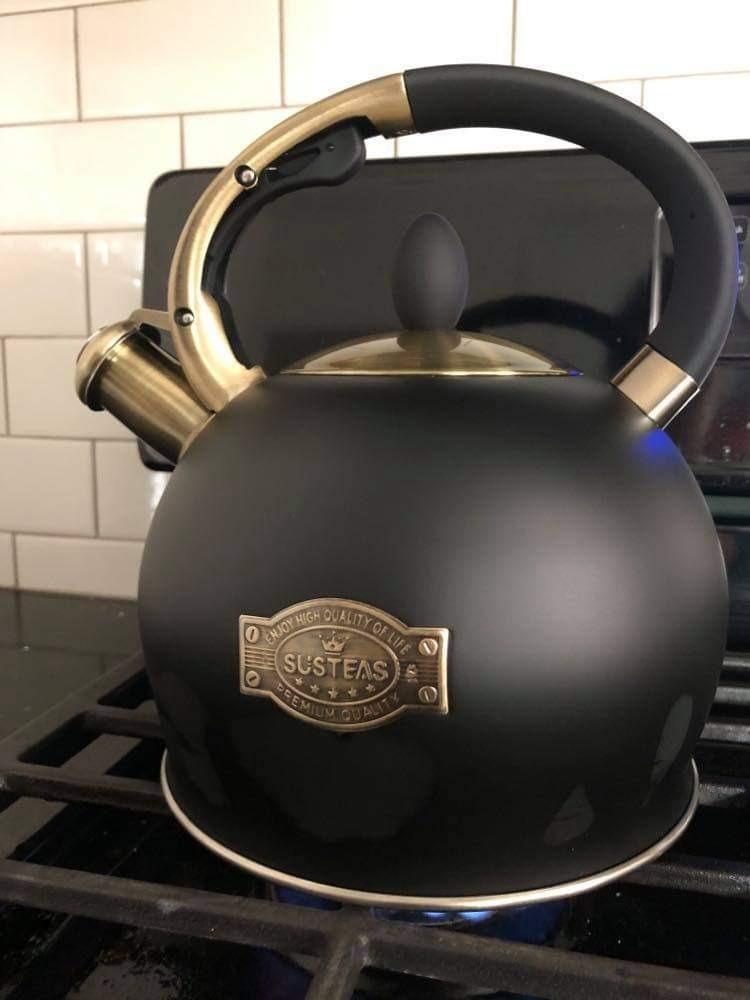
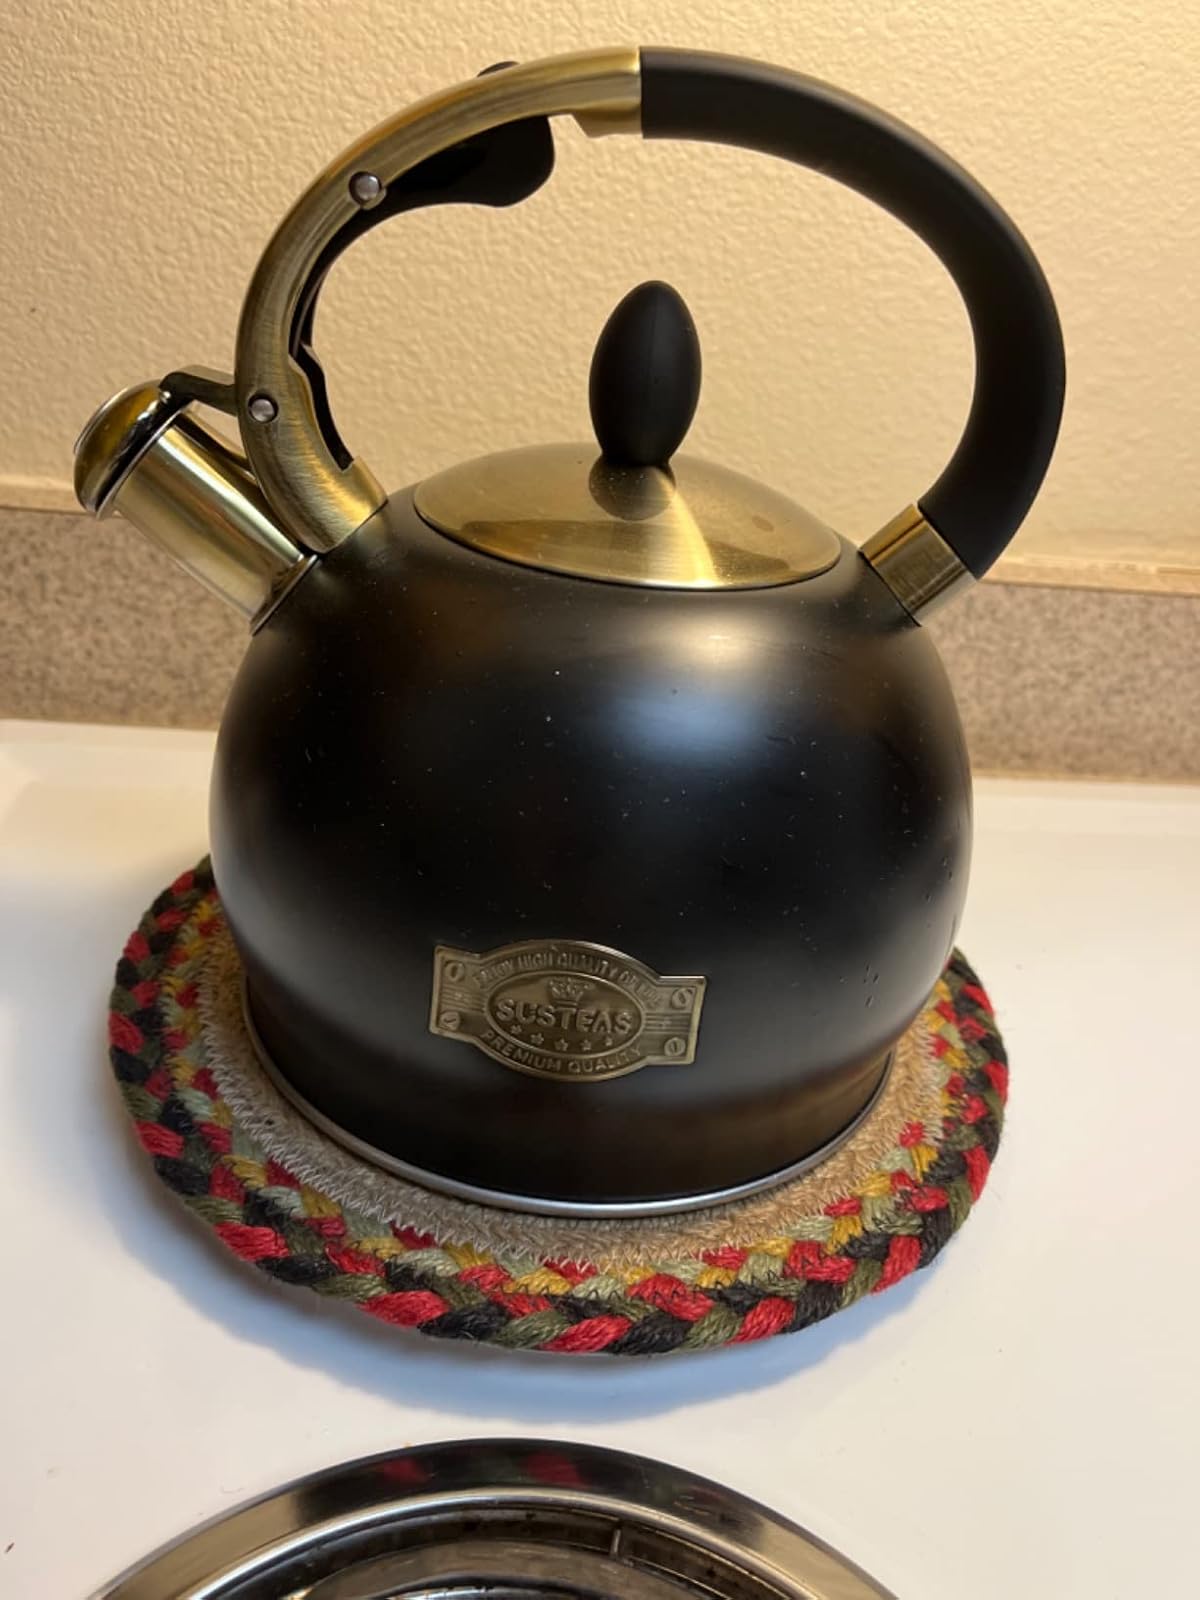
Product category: items_kettle
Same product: yes